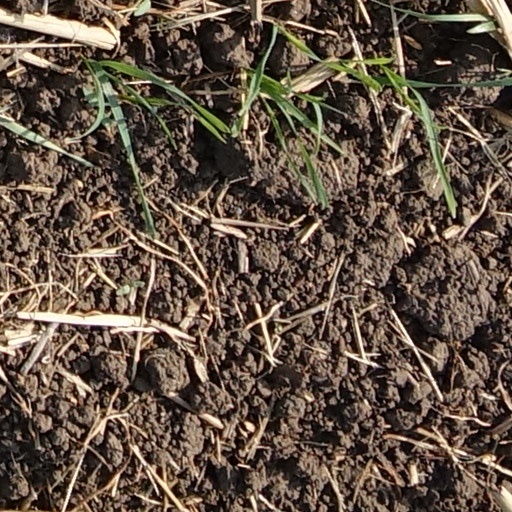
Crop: wheat